Elstree Studios (Shenley Road)

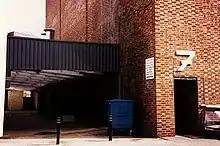
The Elstree Studios facility hosts some historic soundstages.

In 1969, Electric and Musical Industries (EMI) finally gained control of ABPC and the studios were renamed EMI-Elstree Studios.